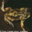
Label: frog